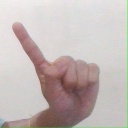
अक्षर: ए